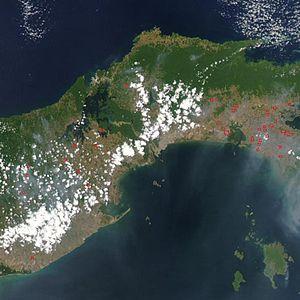
L’isthme de Panama est une étroite bande de terres se trouvant entre la mer des Caraïbes et l'océan Pacifique, reliant l'Amérique du Sud et l'Amérique du Nord. D'après Henry Fairfield Osborn en 1910, sur la base des mammifères fossiles en Amérique centrale, il s'était formé il y a 2,8 millions d'années durant le Pliocène. En 2015, d'autres chercheurs ont contesté cette datation, affirmant qu'il avait en fait été formé bien plus tôt, durant le Miocène moyen il y a 13 à 15 millions d'années.